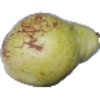
Label: Pear Williams 1